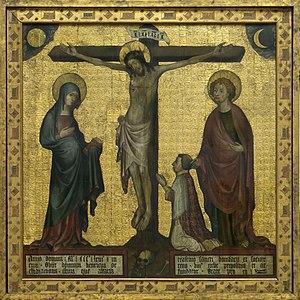
La liste des biens classés de la Communauté flamande de Belgique est une liste de biens culturels mobiliers classés situés Région flamande.